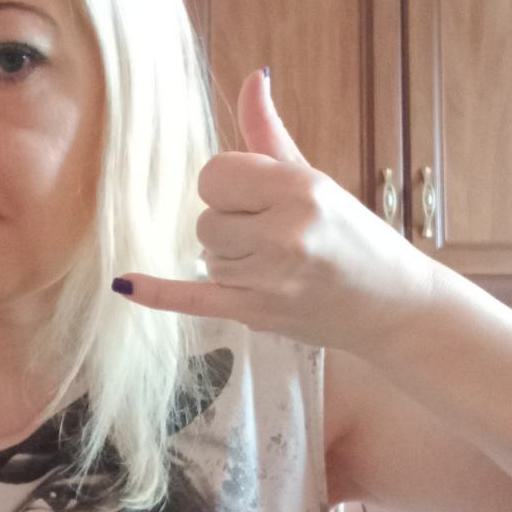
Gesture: call